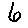
Label: 6